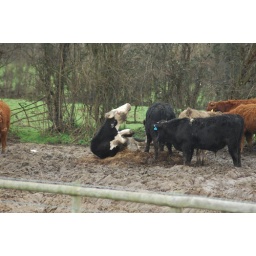
This cow couldn't get up as she was stuck in a very muddy field after all the rain.